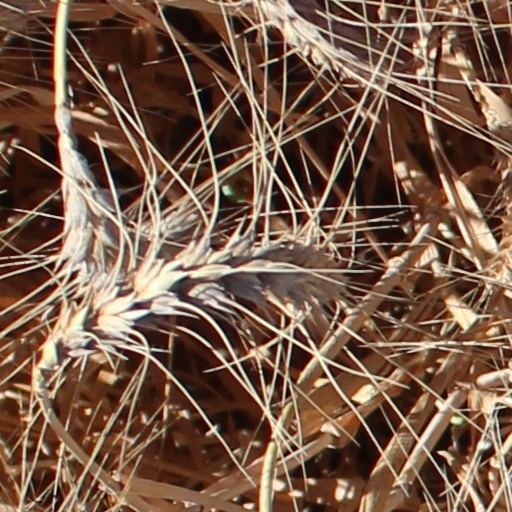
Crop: wheat